Fritz Arthur Jusélius

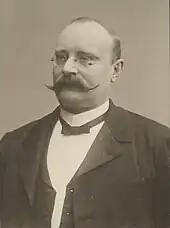
Jusélius in 1905

Fritz Arthur Jusélius (13 June 1855 Pori – 8 February 1930) was a Finnish industrialist and a member of parliament.